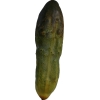
Label: cucumber